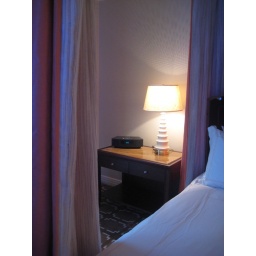
Canopy bed and bedside table in Canopy bed in Executive Suite